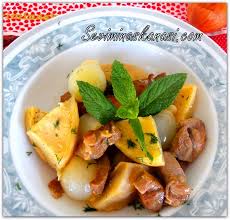
Yemek: enginar